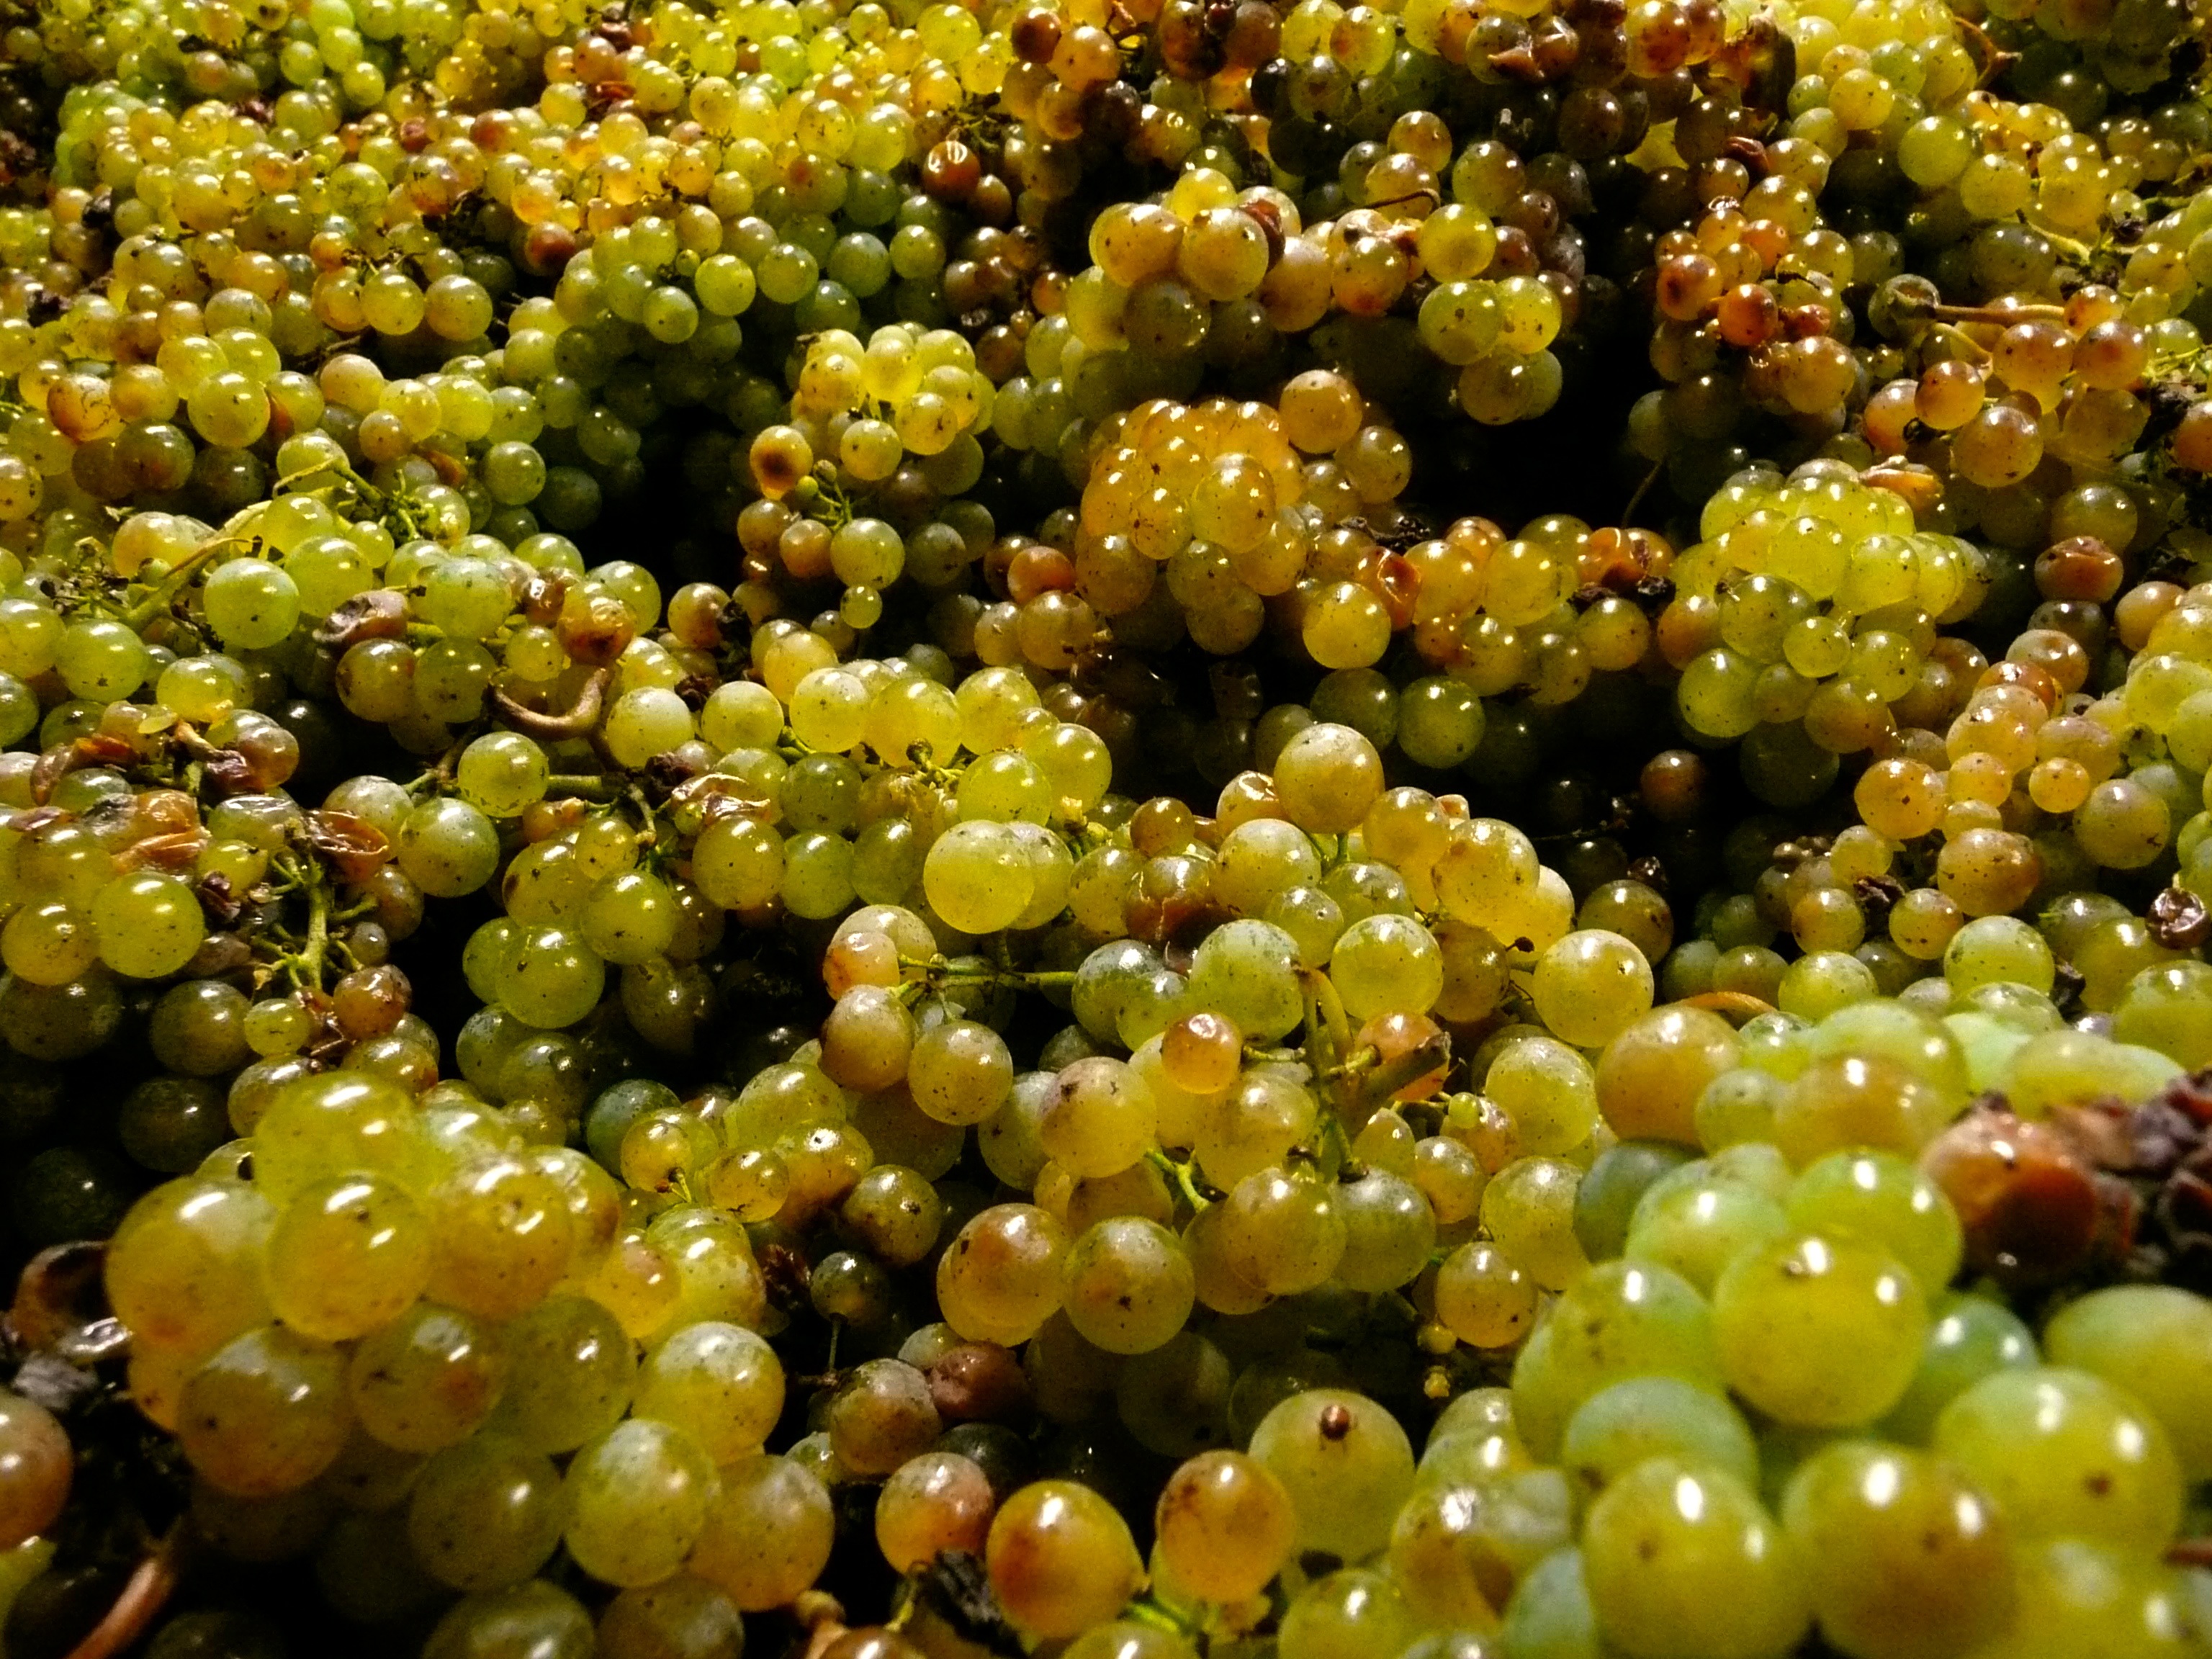
plant, grape, wine, fruit, flower, food, produce, crop, agriculture, shrub, grapes, winery, flowering plant, vitis, sultana, land plant, grapevine family